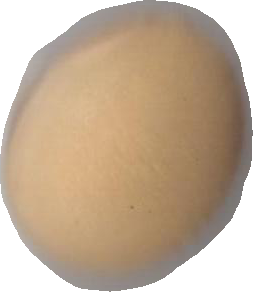
Variety: Dega